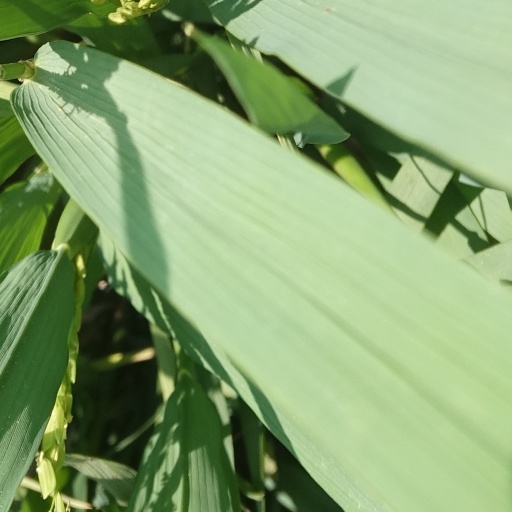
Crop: rice